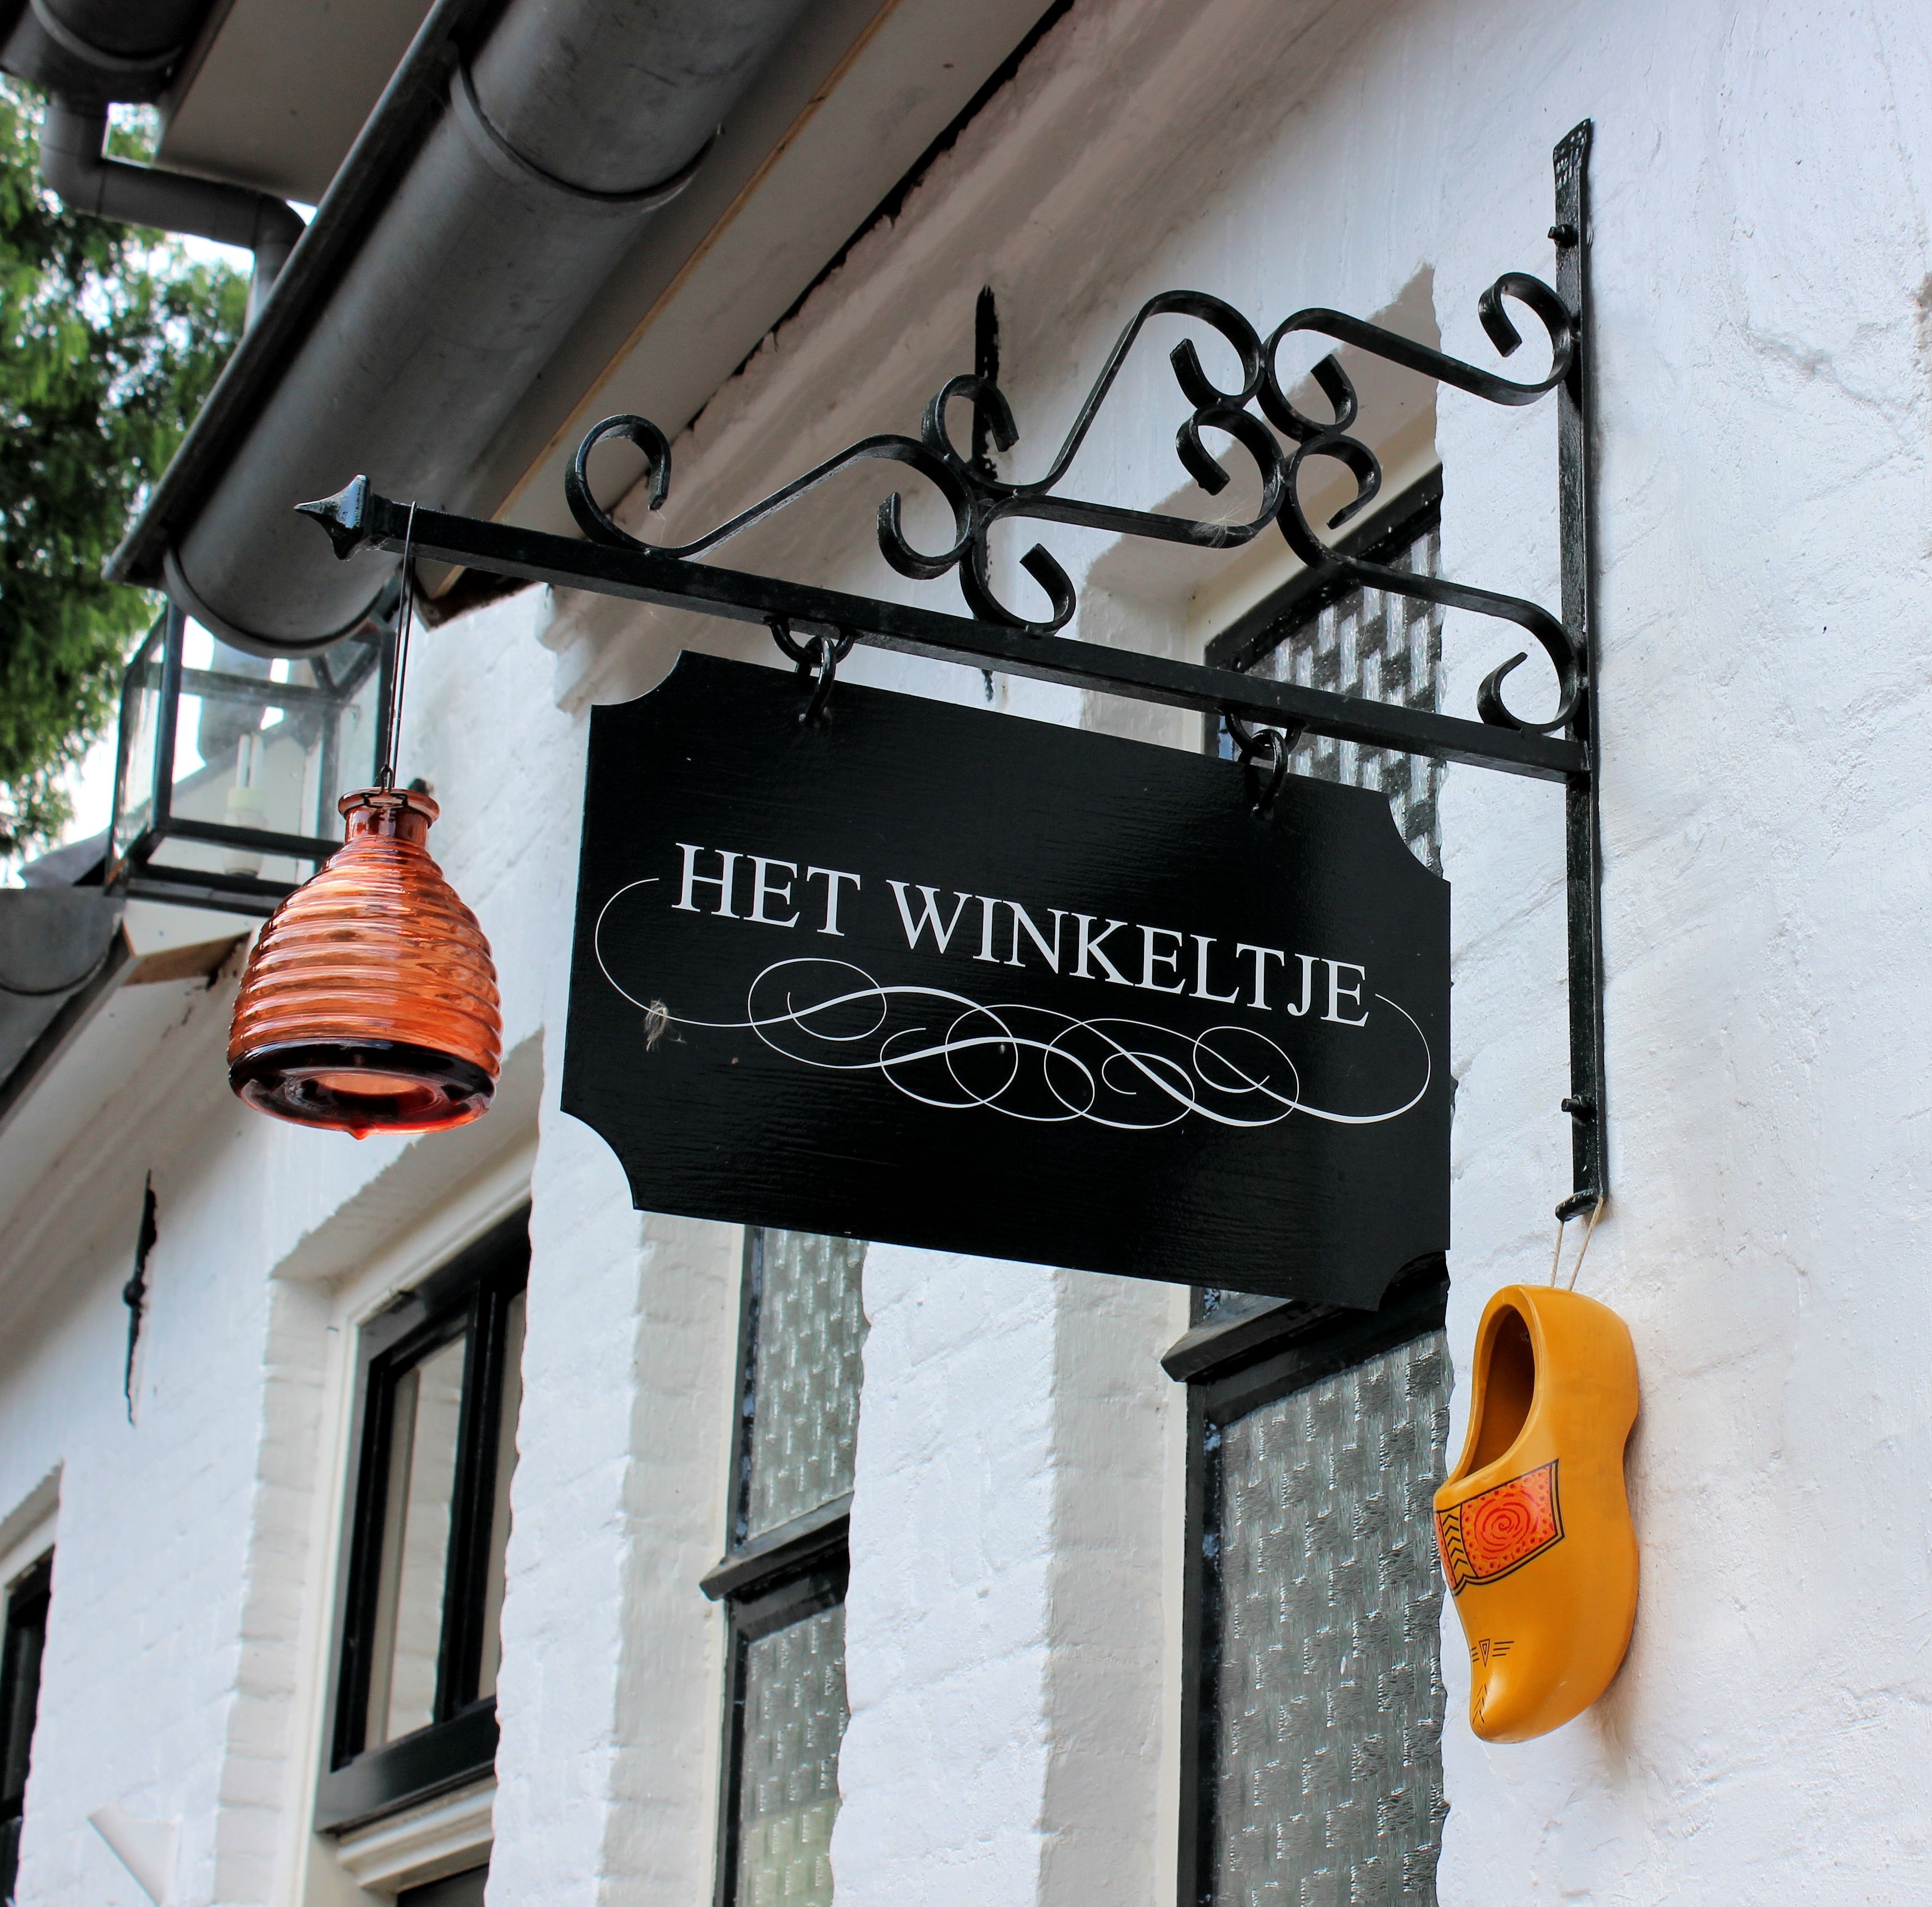
window, wall, advertising, village, sign, color, banner, black, signage, lighting, brand, art, logo, shield, metalic, sweet shop